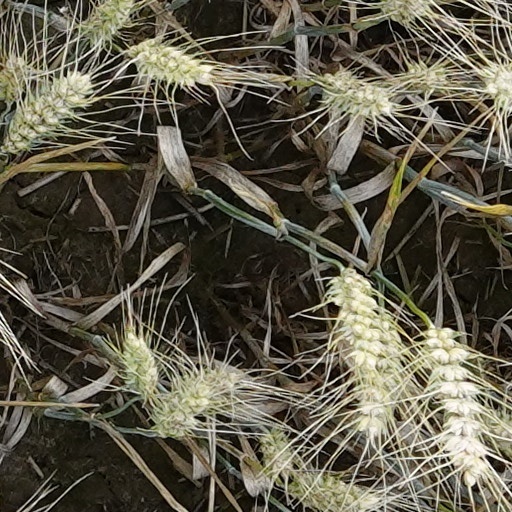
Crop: wheat